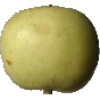
Label: Apple Golden 3